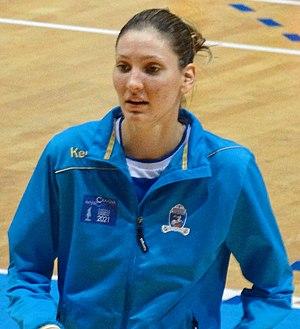
La handballeuse serbe Jelena Živković en août 2015, en portant l'équipement du club roumain SCM Craiova.
Jelena Lavko, née Jelena Živković à Zrenjanin, est une joueuse internationale serbe de handball, évoluant au poste d'arrière droite.